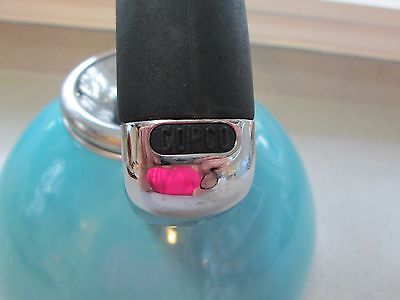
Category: kettle